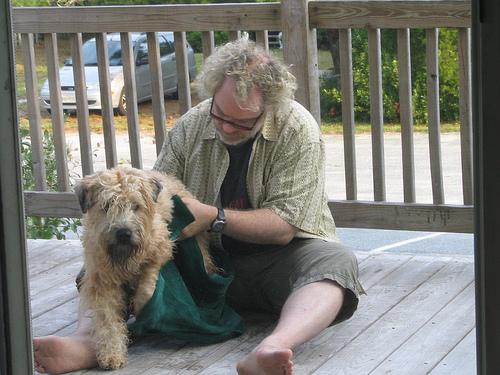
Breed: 235-n000090-soft_coated_wheaten_terrier